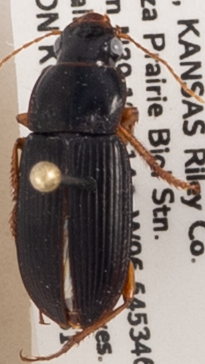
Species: Harpalus pensylvanicus
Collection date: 2019-07-31
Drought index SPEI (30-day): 0.246
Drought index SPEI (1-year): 1.69
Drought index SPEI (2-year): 0.786